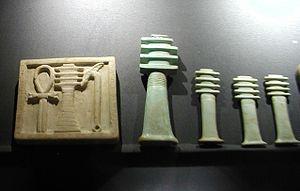
Collection de piliers Djed, Musée national, Alexandrie, Égypte).
Djed signifie en égyptien « stabilité », « durée ». C'est le nom d'un motif représenté depuis la période thinite, dont la signification originelle reste discutée.